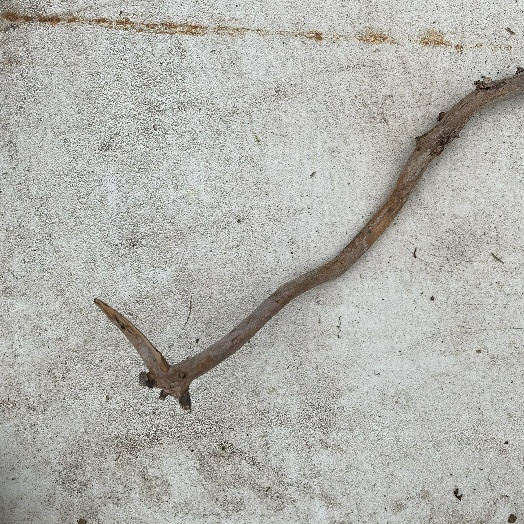
Label: Vegetation